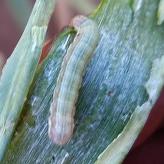
Crop: Onion
Condition: caterpillar-p